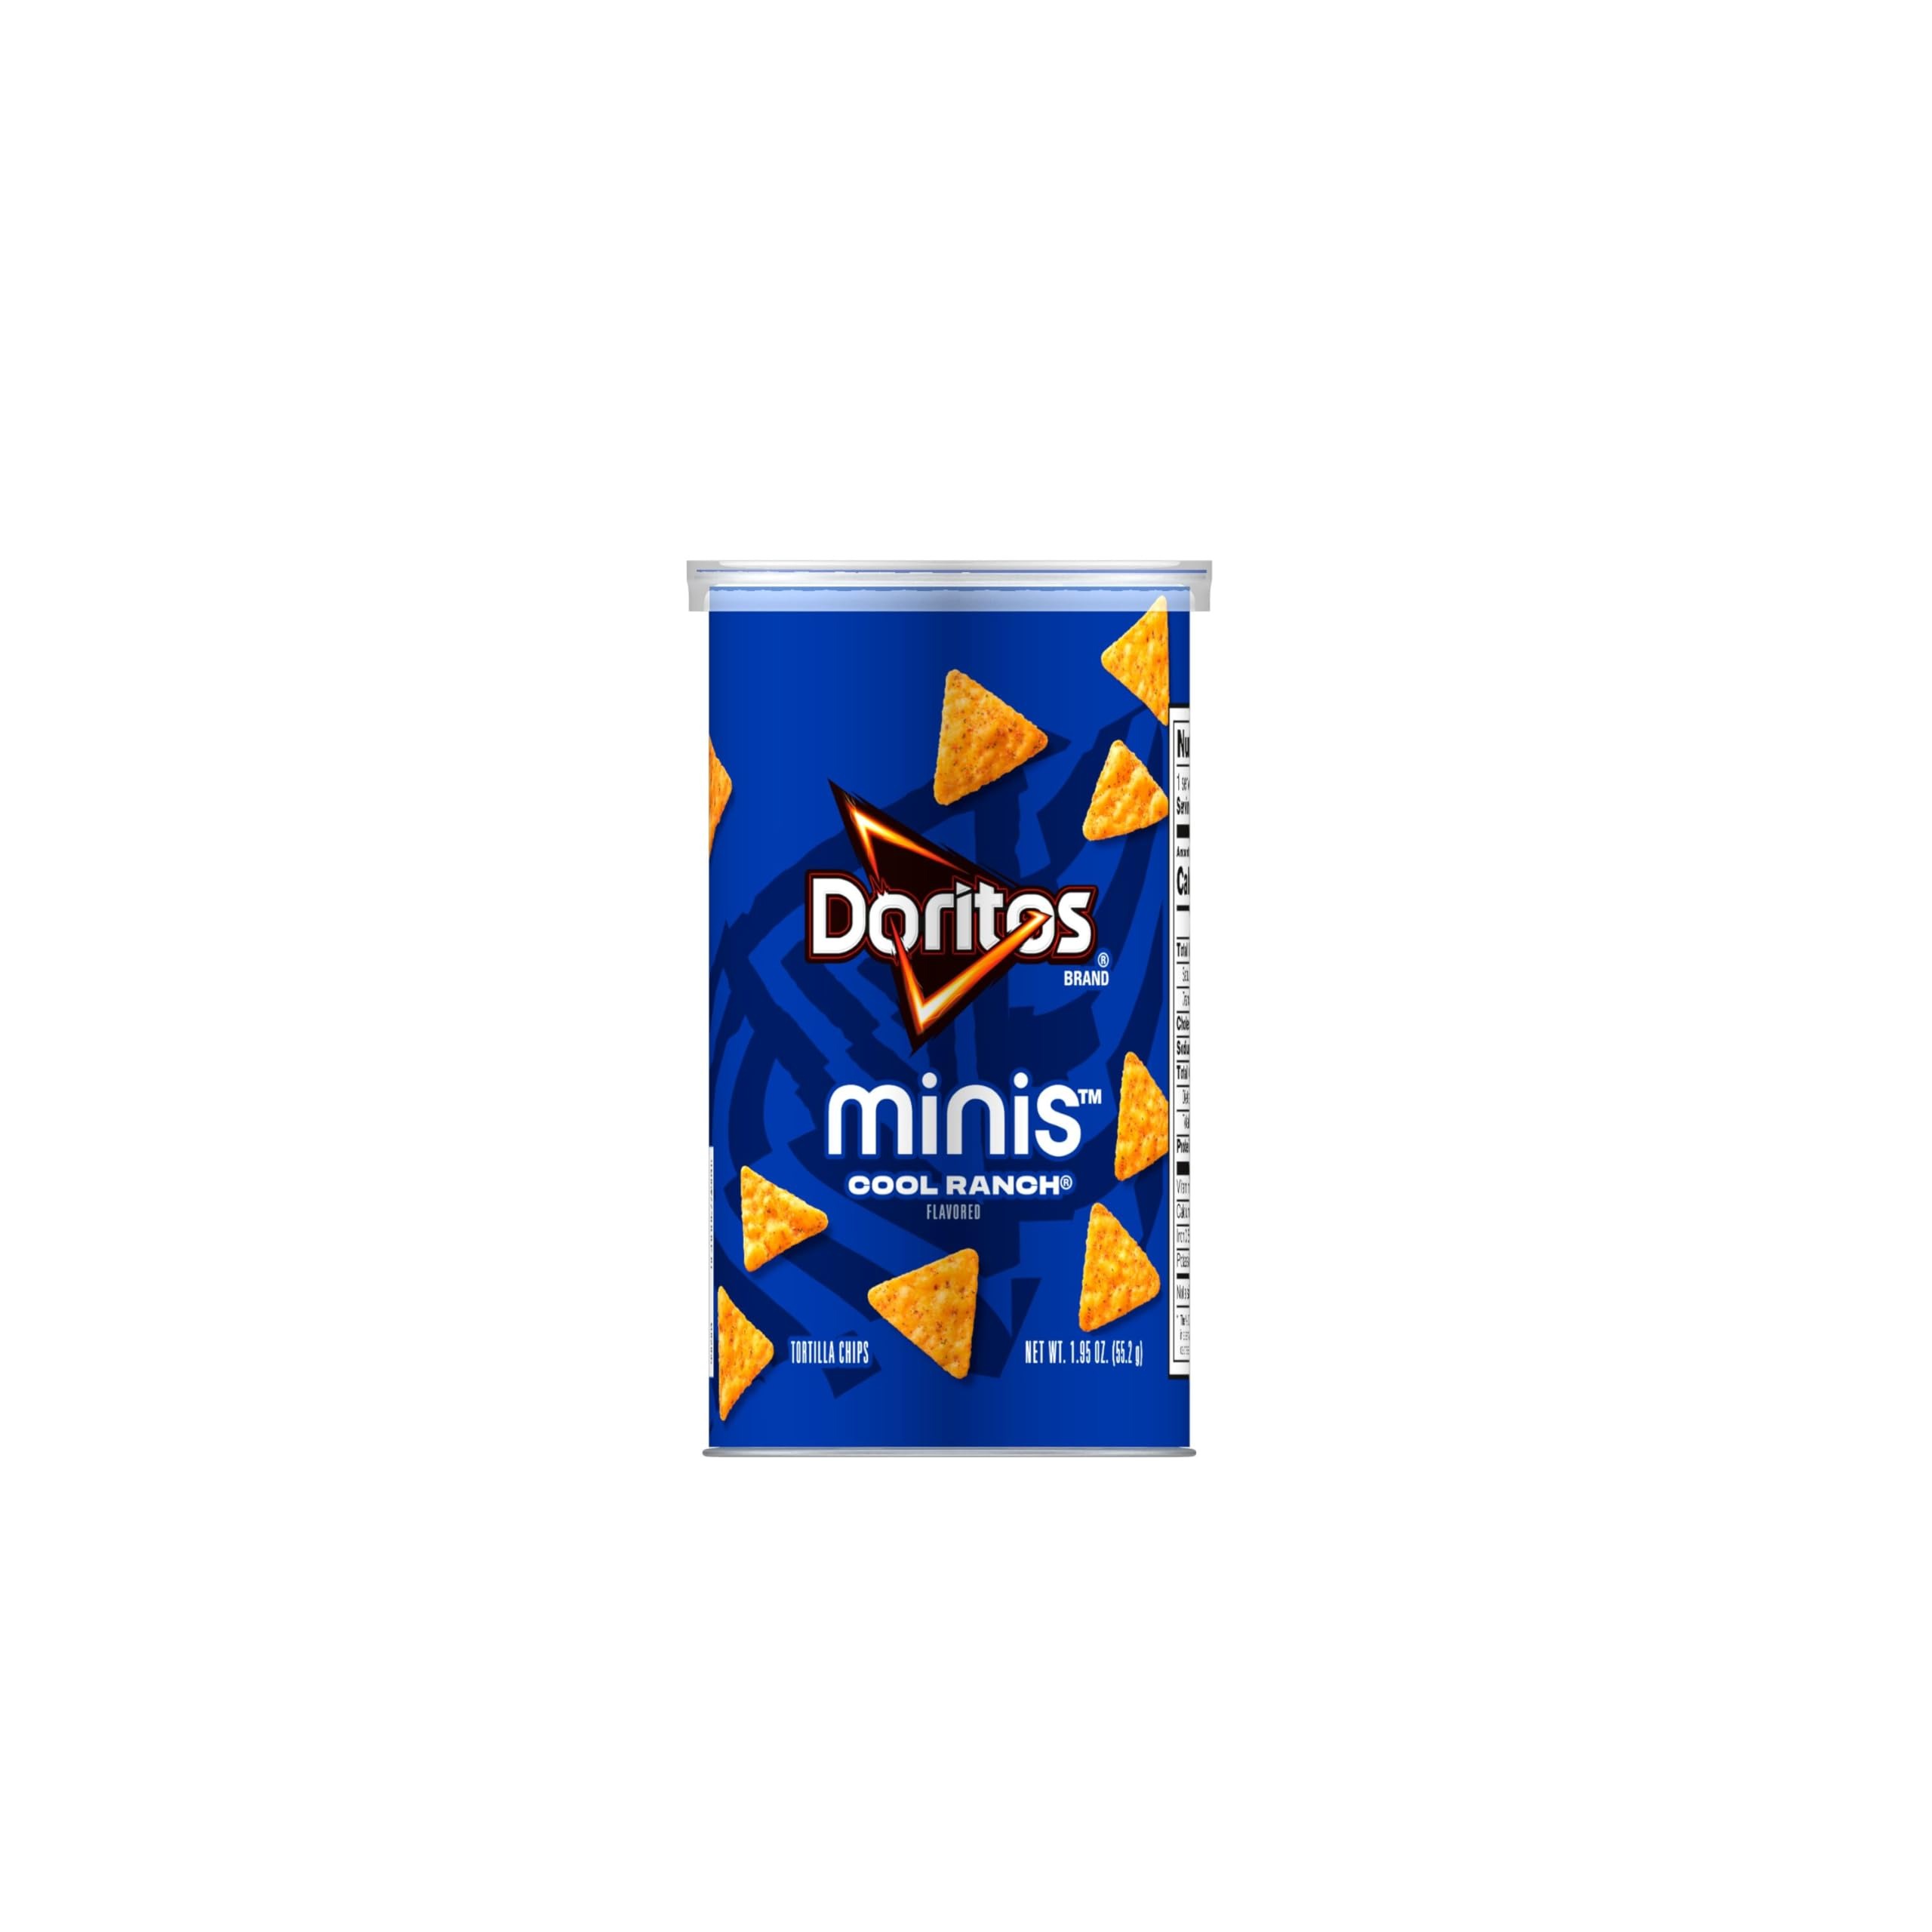
Item Name: Mini Doritos Cool Ranch
Bullet Point: Mini Doritos Cool Ranch
Value: 1.0
Unit: Count

Price: 1.99